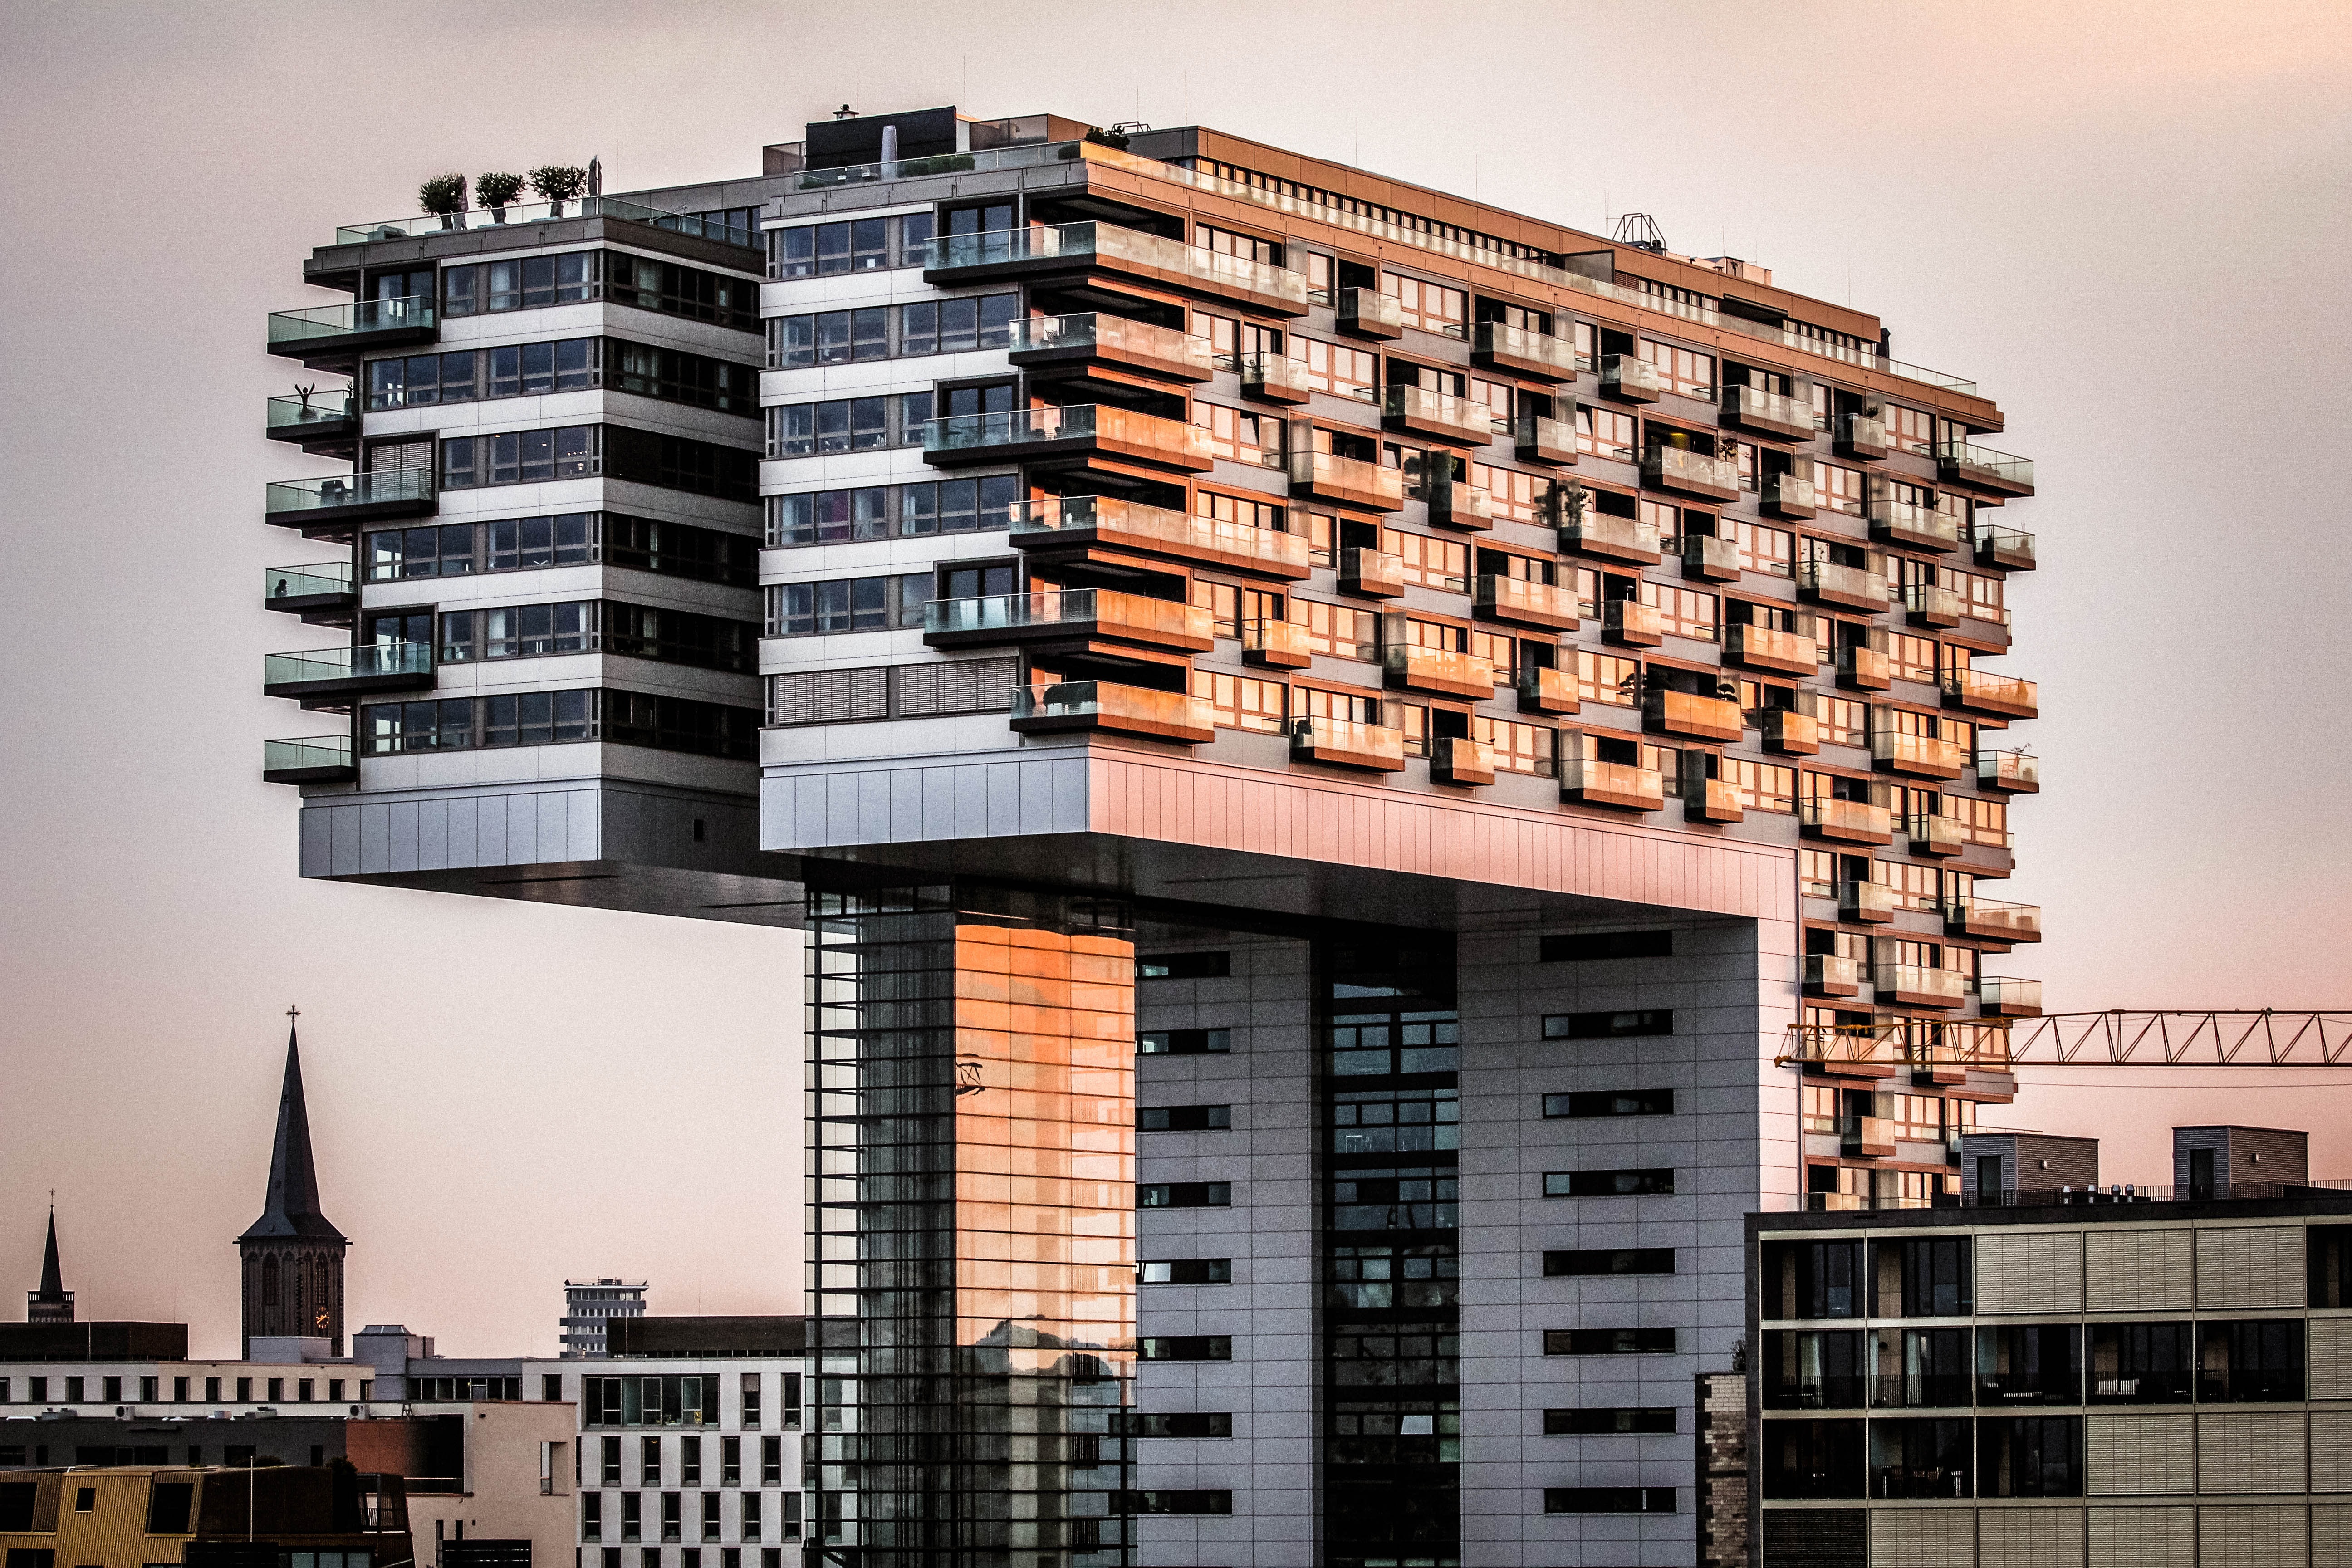
architecture, building, city, skyscraper, cityscape, downtown, landmark, facade, professional, apartment, tower block, places of interest, germany, cologne, headquarters, rhine, metropolis, condominium, kranhaus, crane homes, k lner building, urban area, human settlement, metropolitan area, window covering, brutalist architecture